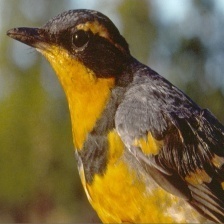
Species: VARIED THRUSH
Scientific name: IXOREUS NAEVIUS